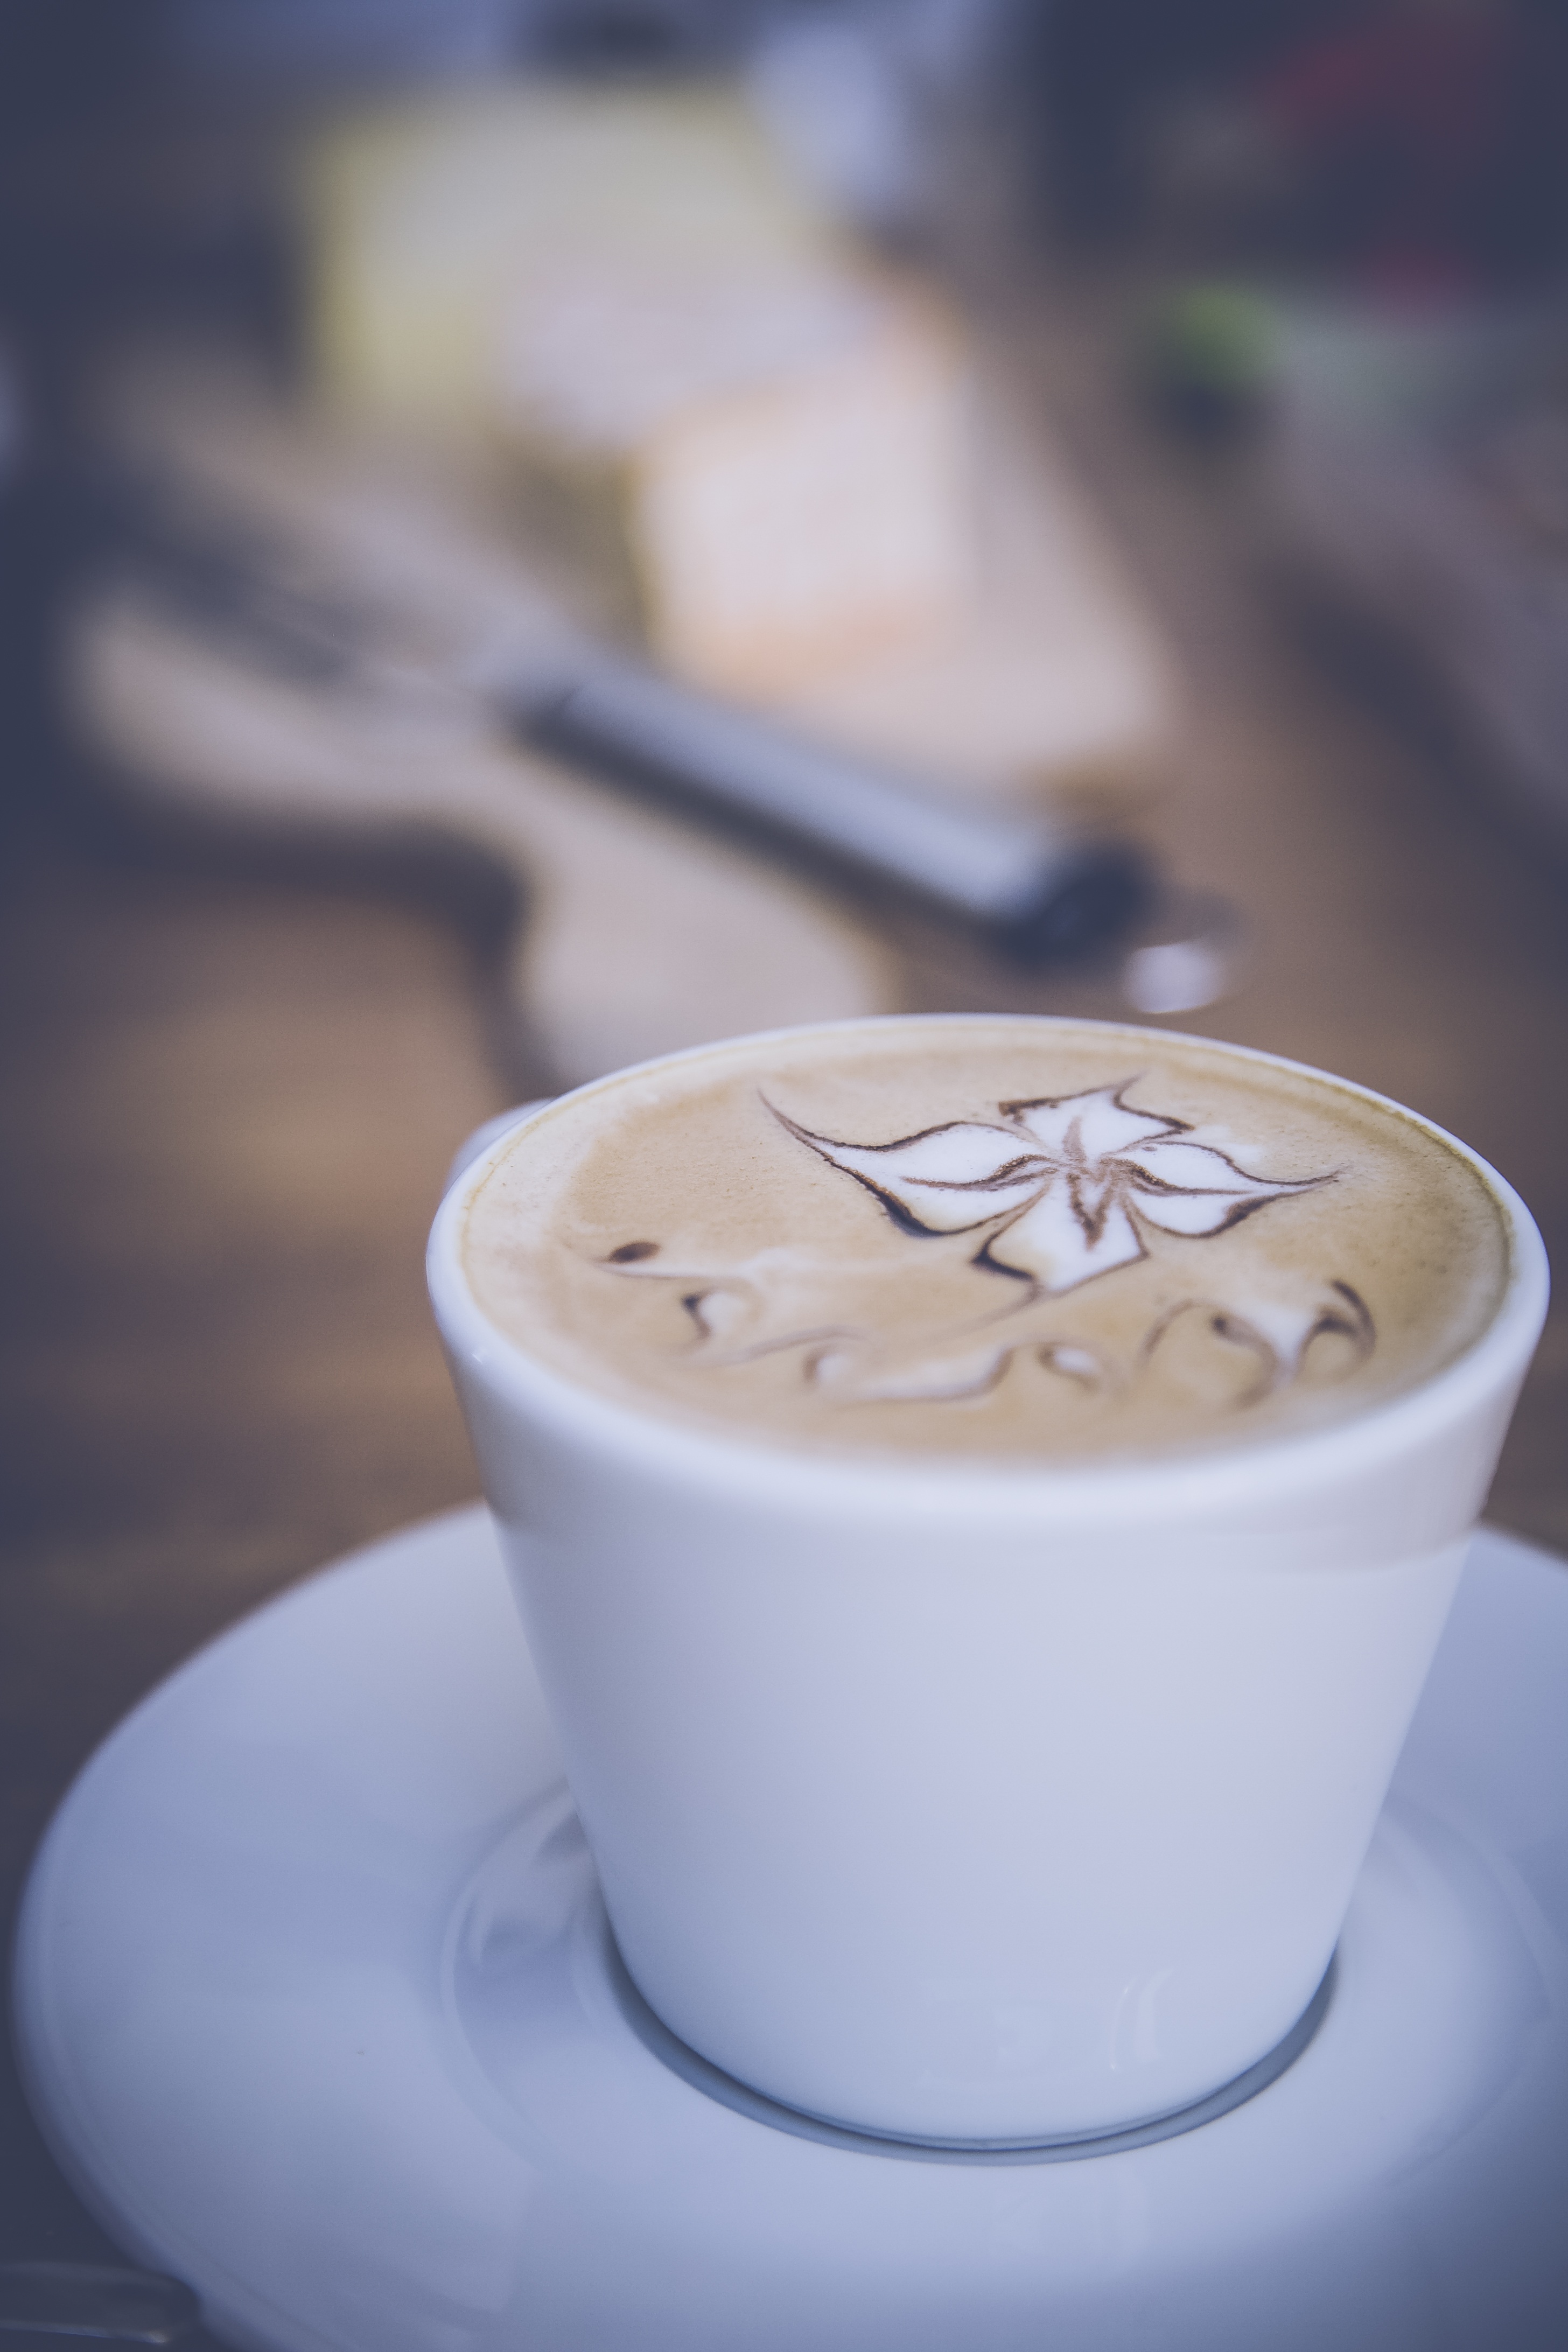
coffee, flower, foam, cup, latte, cappuccino, food, macro, drink, breakfast, espresso, coffee cup, coffee mug, caffeine, latte art, flavor, caff macchiato